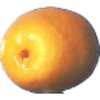
Label: Kumquats 1